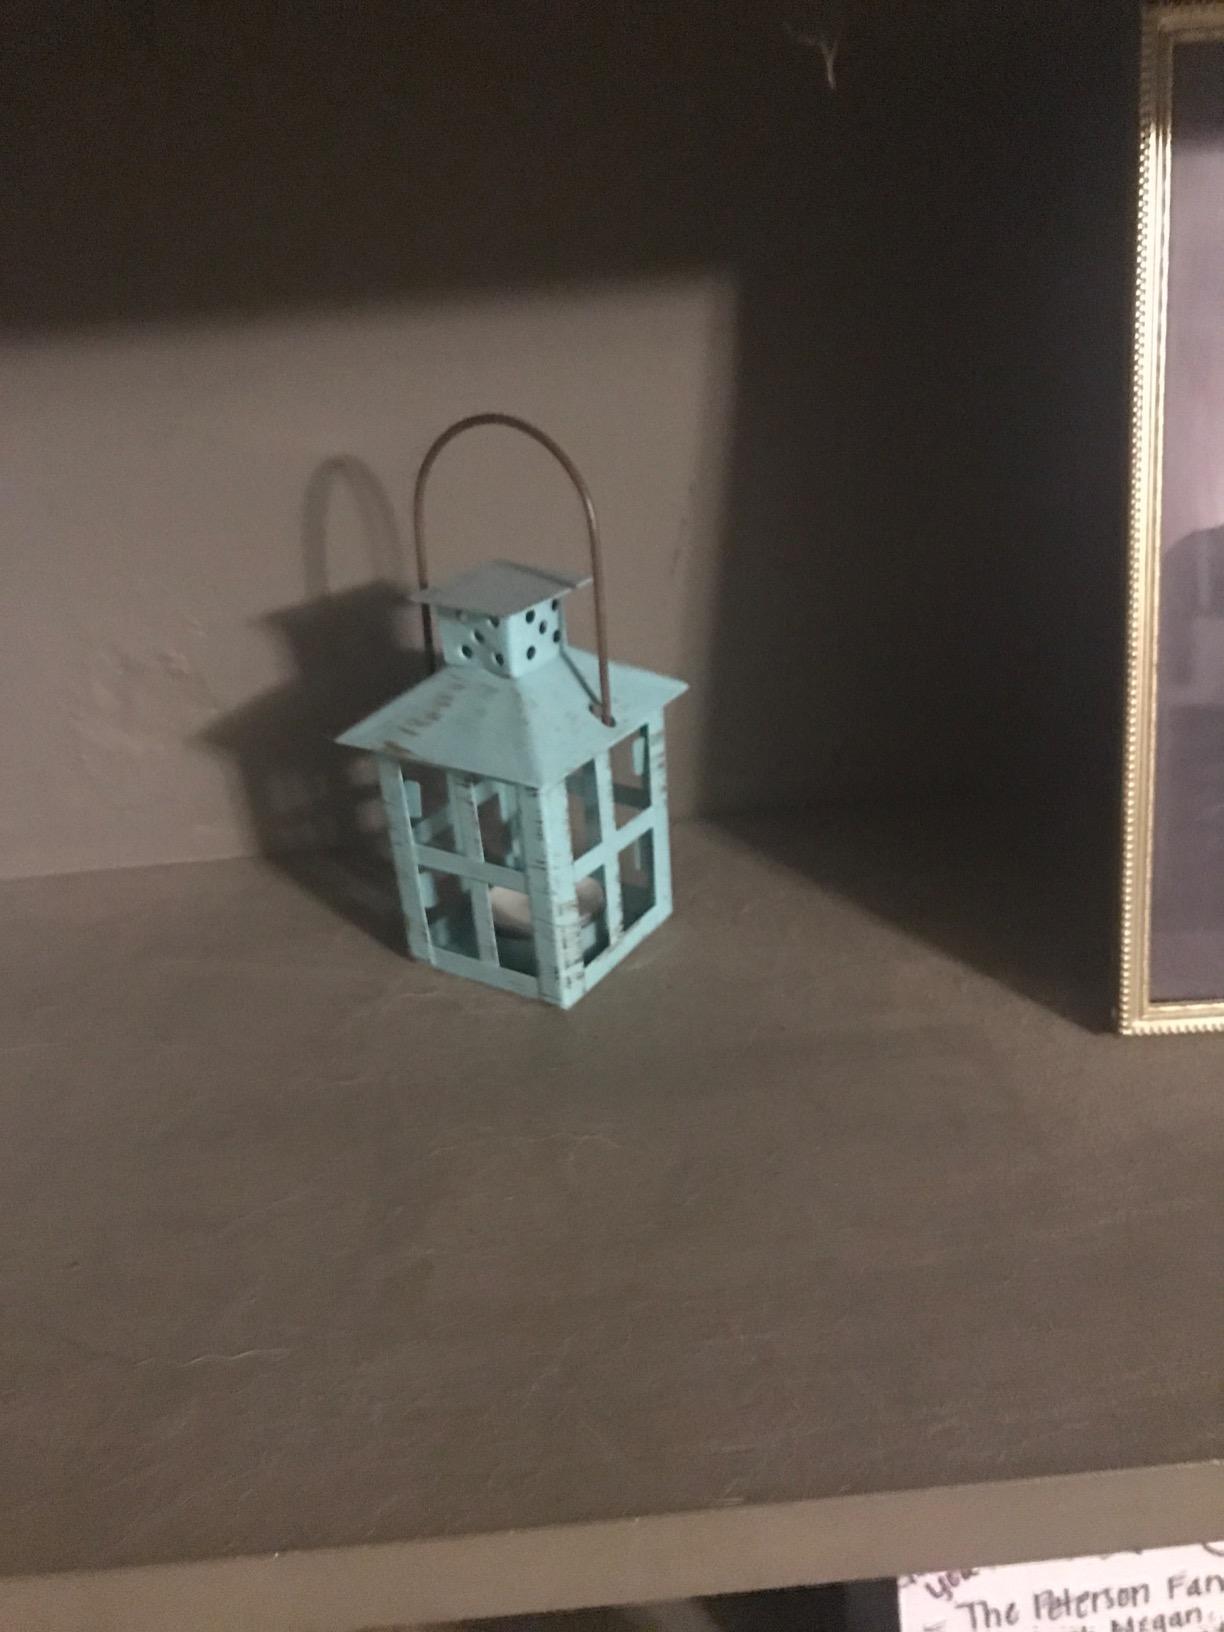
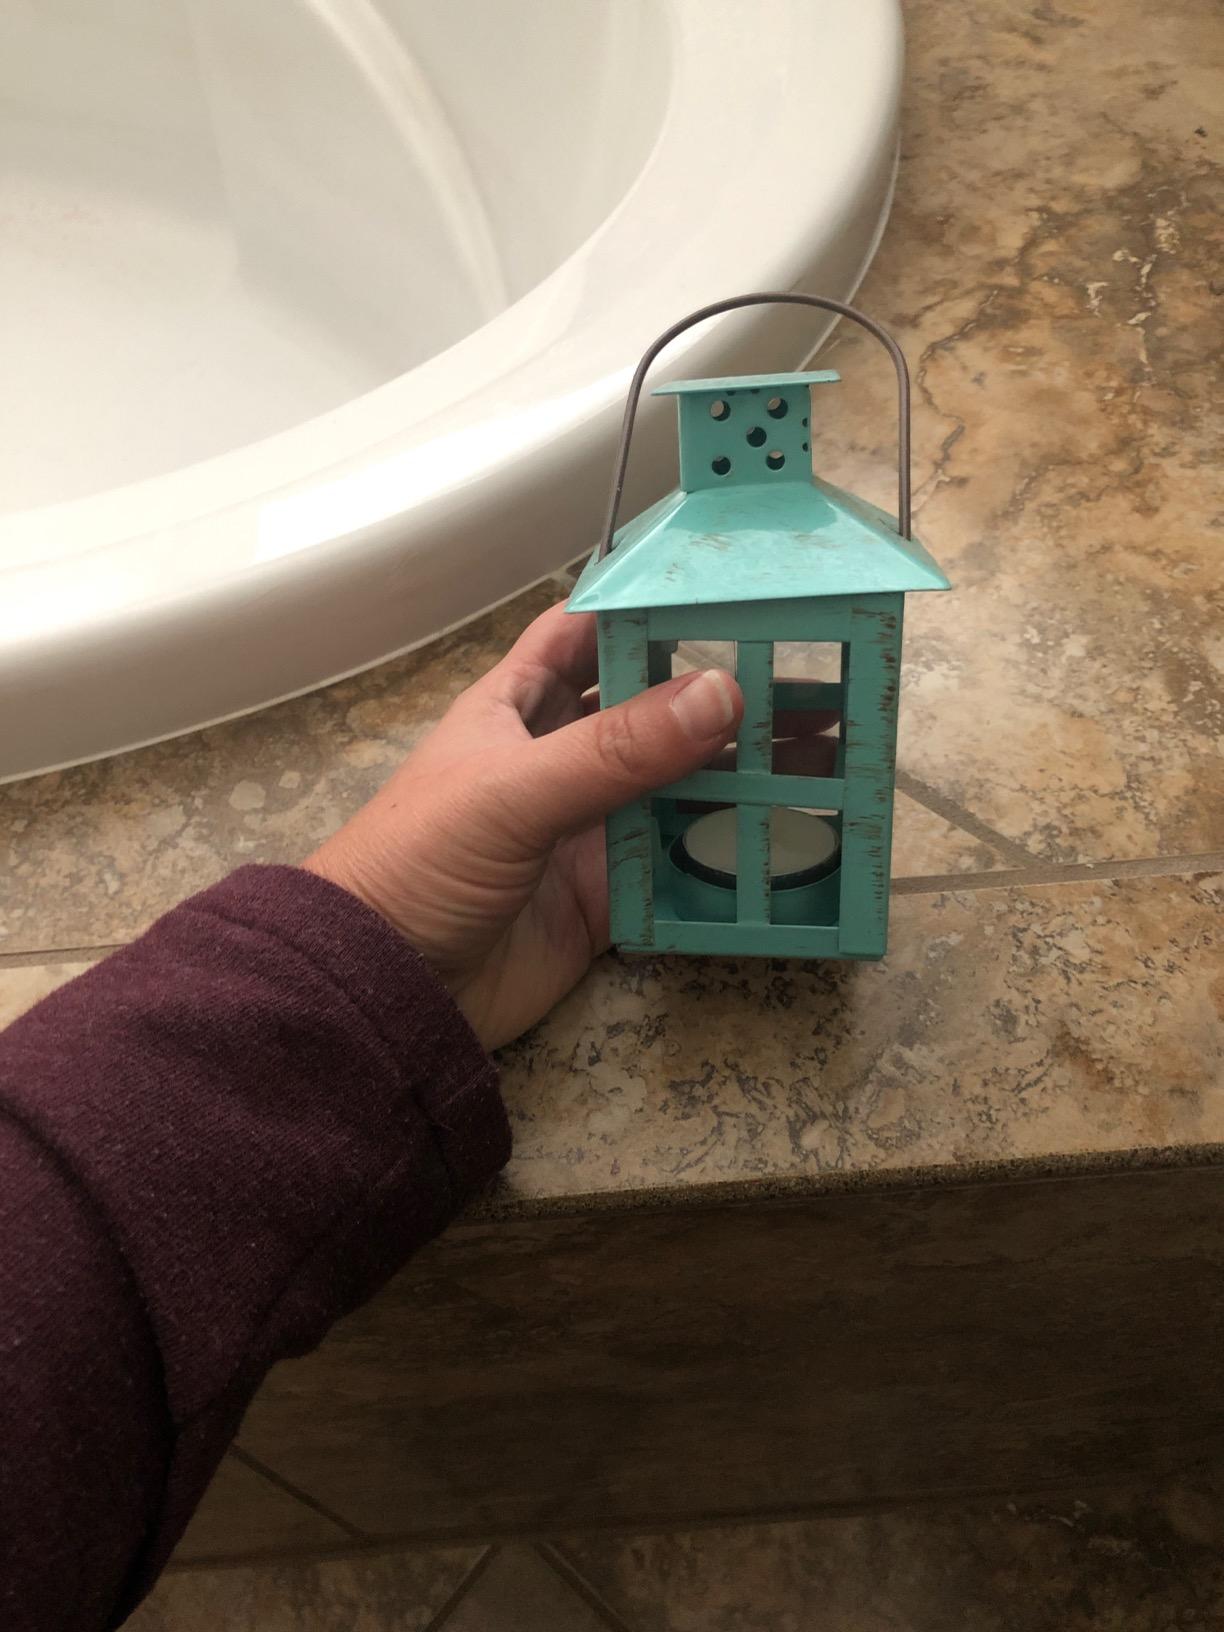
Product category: lantern
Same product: yes